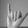
ASL letter: Y